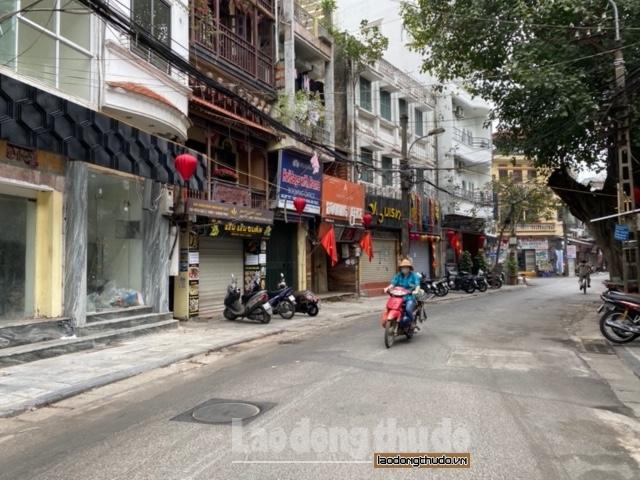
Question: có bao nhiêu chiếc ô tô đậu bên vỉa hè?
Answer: không có chiếc ô tô nào đậu bên vỉa hè